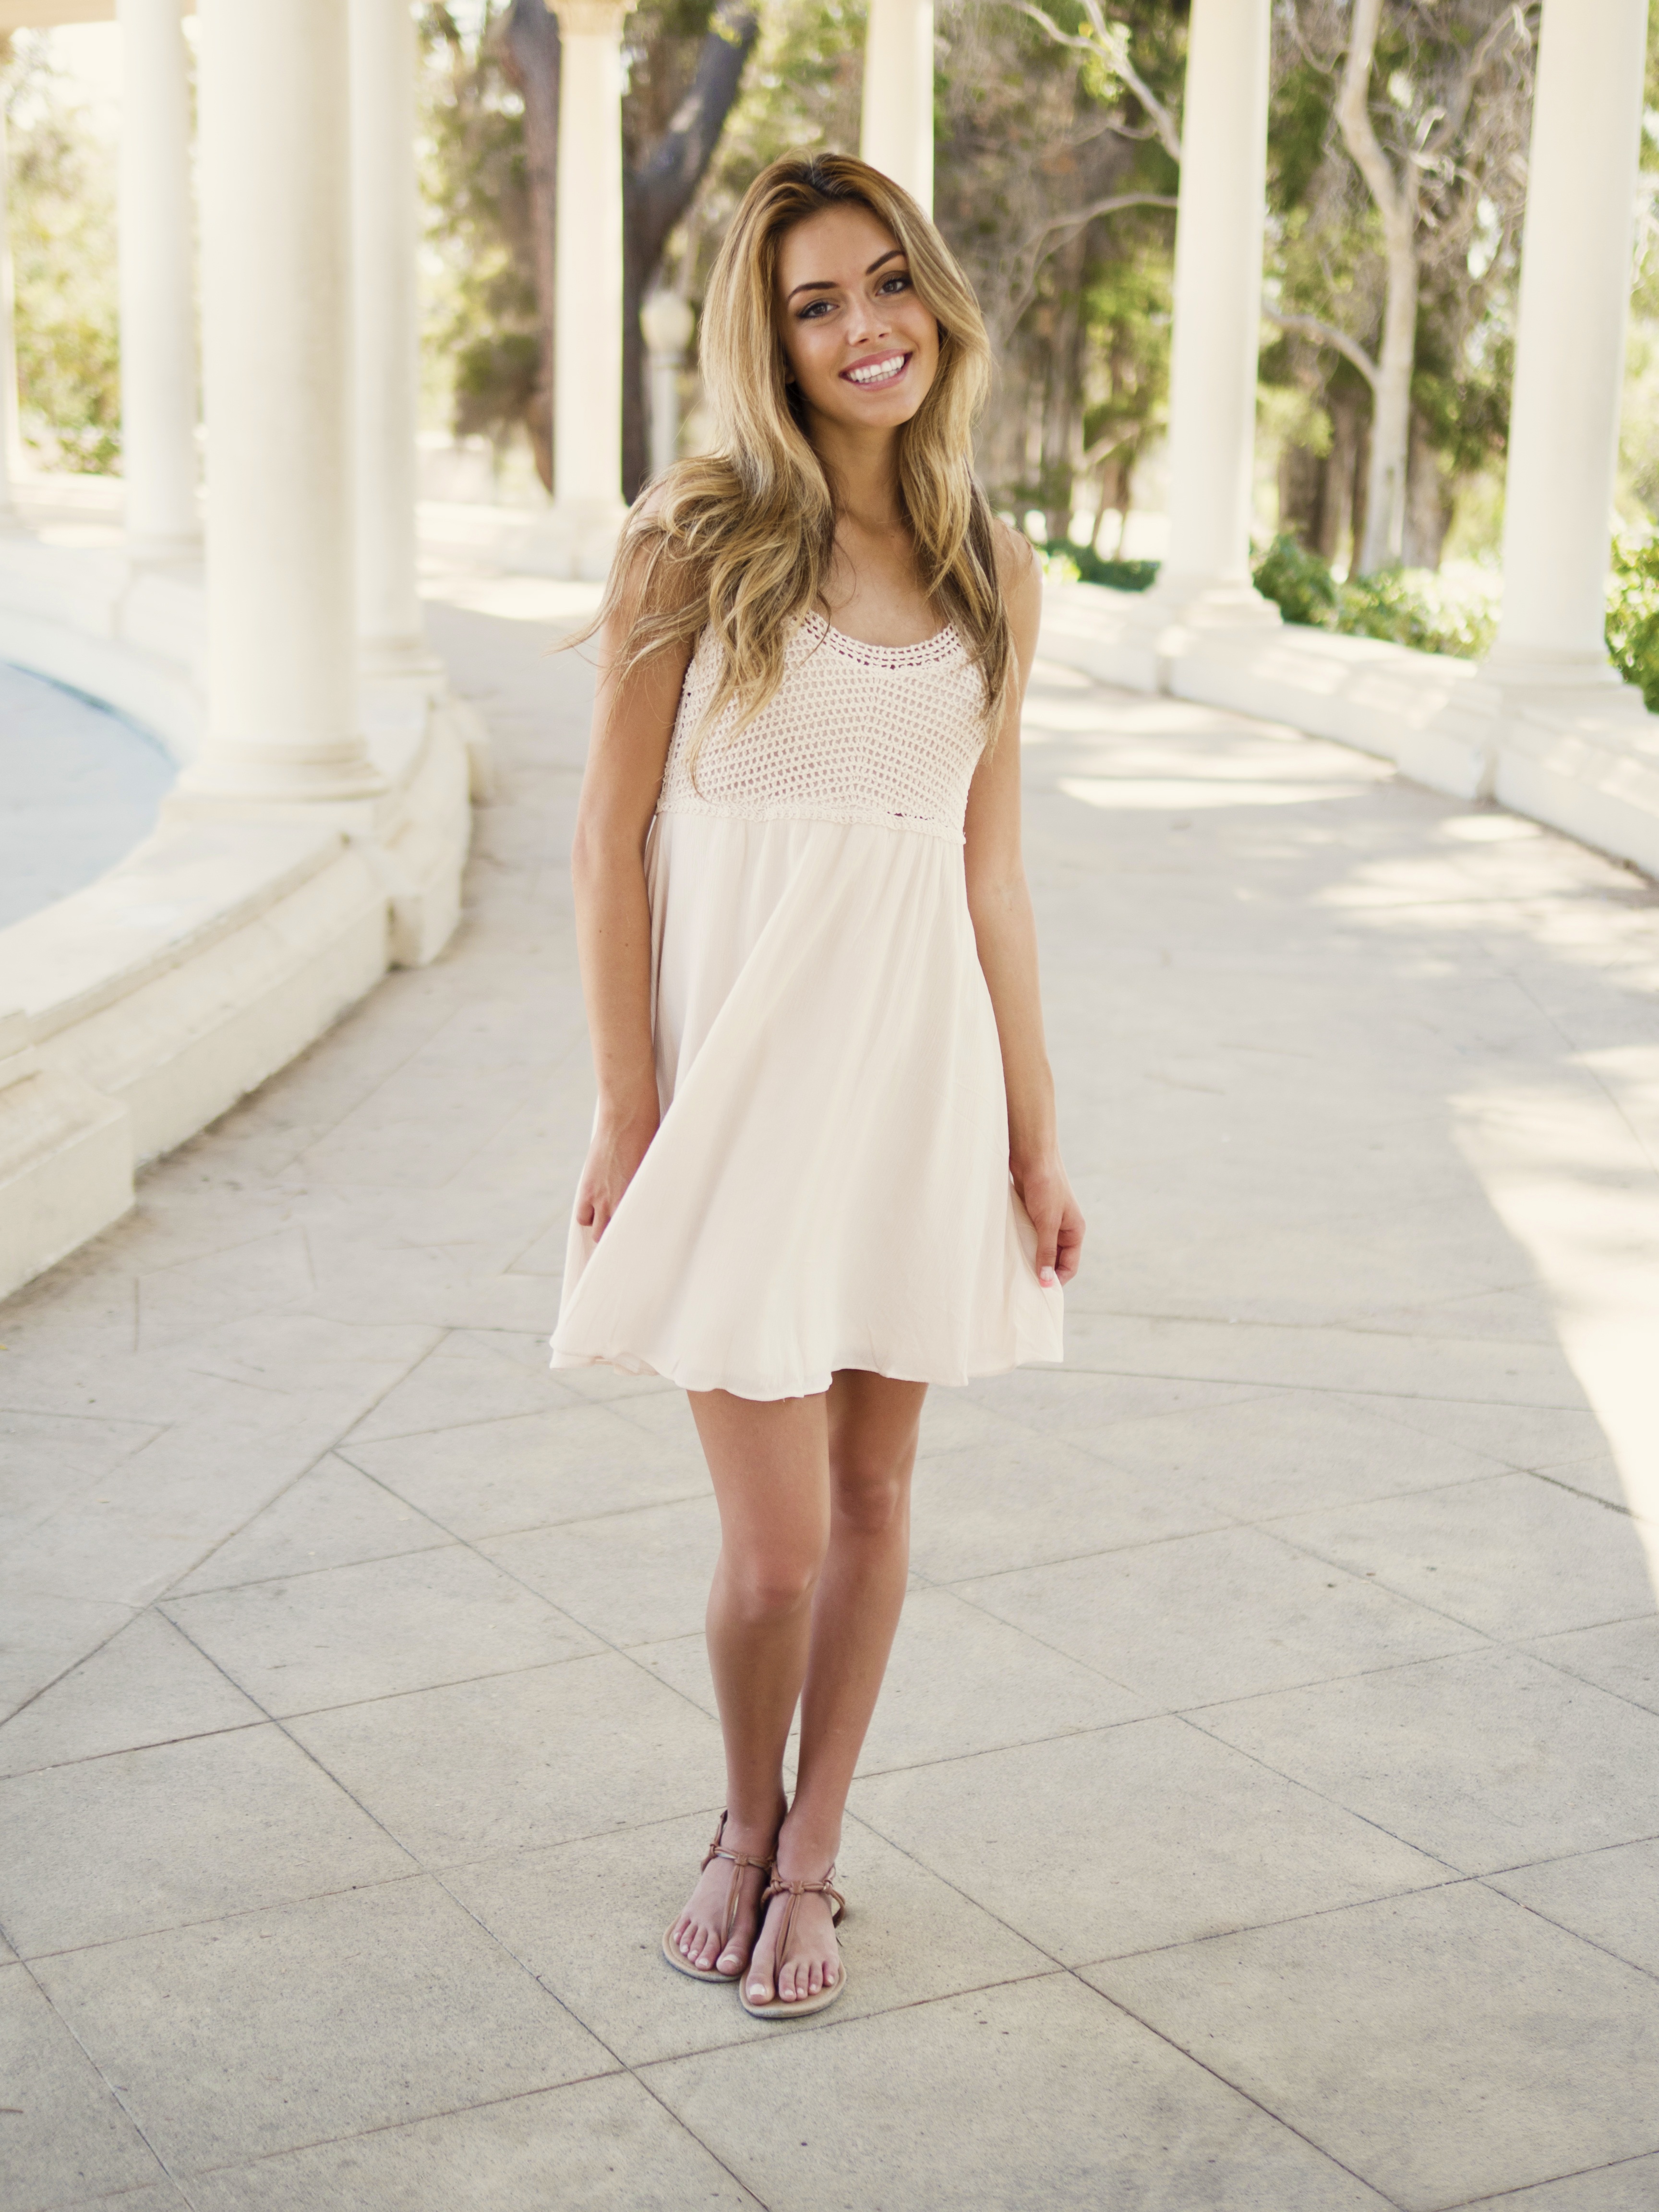
girl, woman, hair, white, summer, model, spring, green, brown, fashion, clothing, pink, wedding dress, blonde, season, smiling, long, dress, sandals, columns, tiles, beauty, beautiful, short, gown, wavy, photo shoot, full body, supermodel, bridal clothing